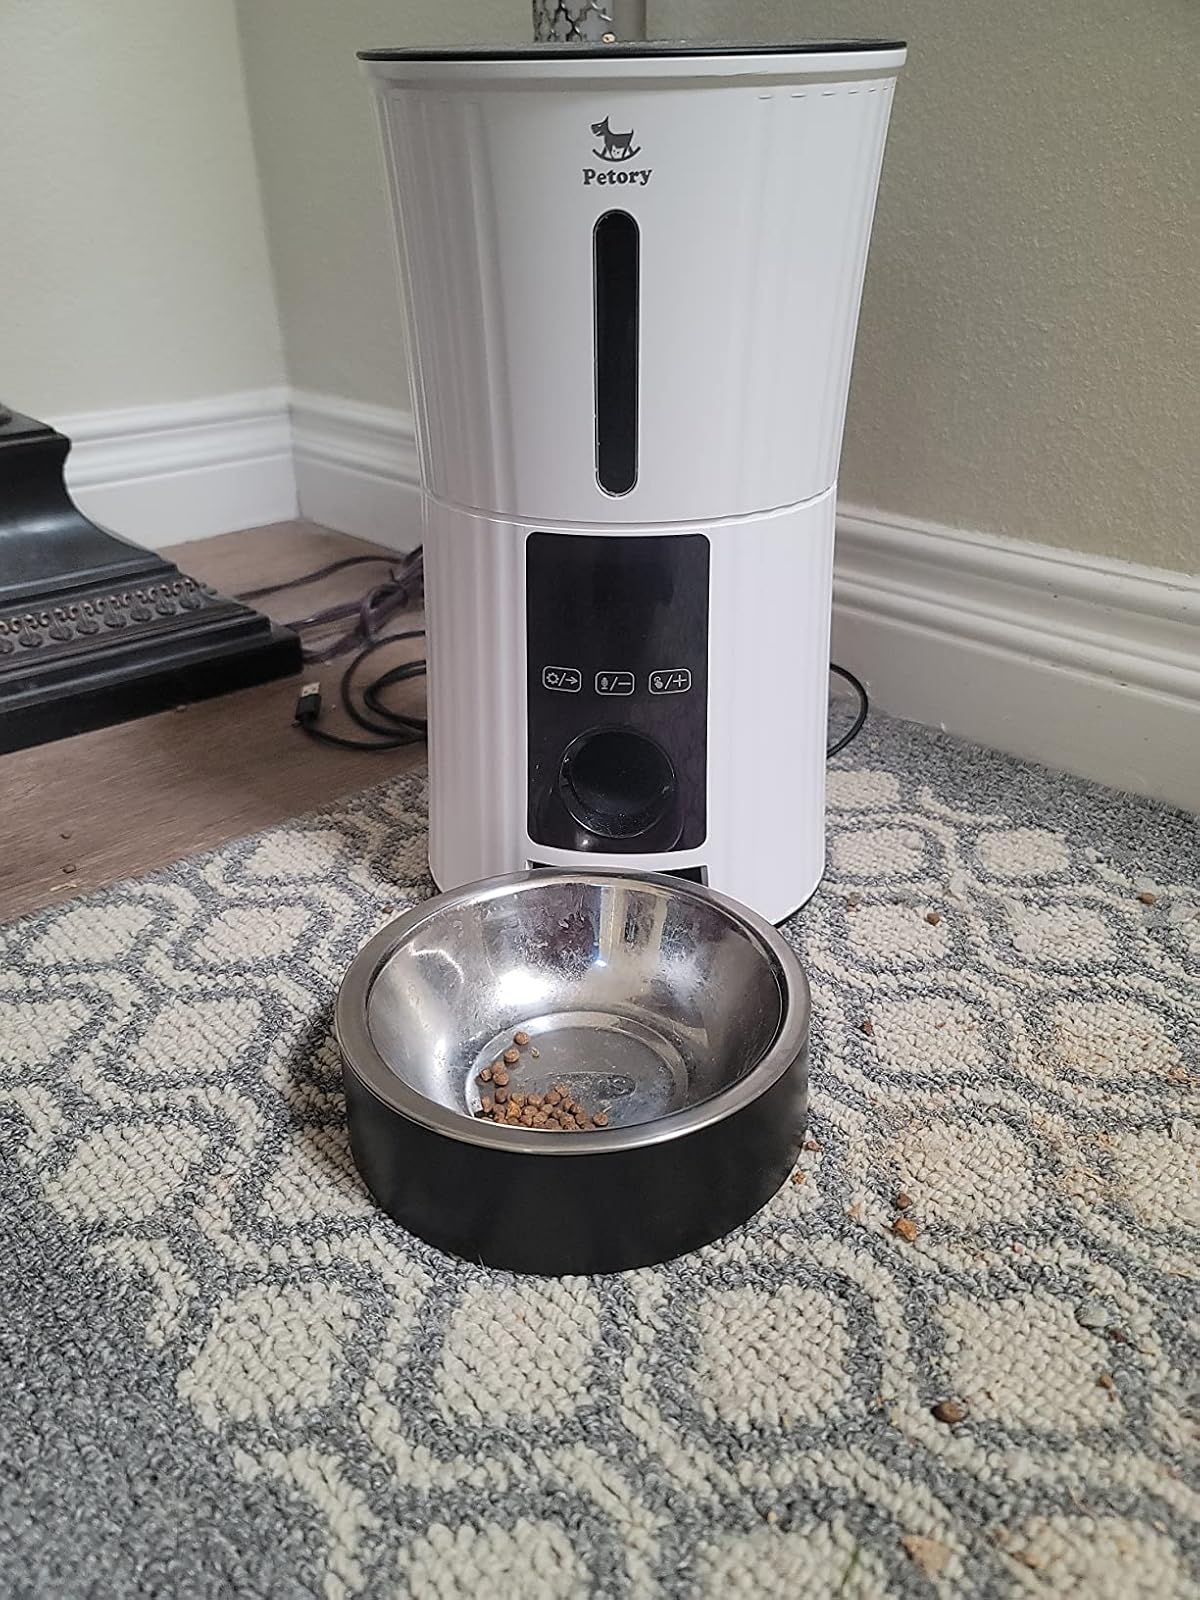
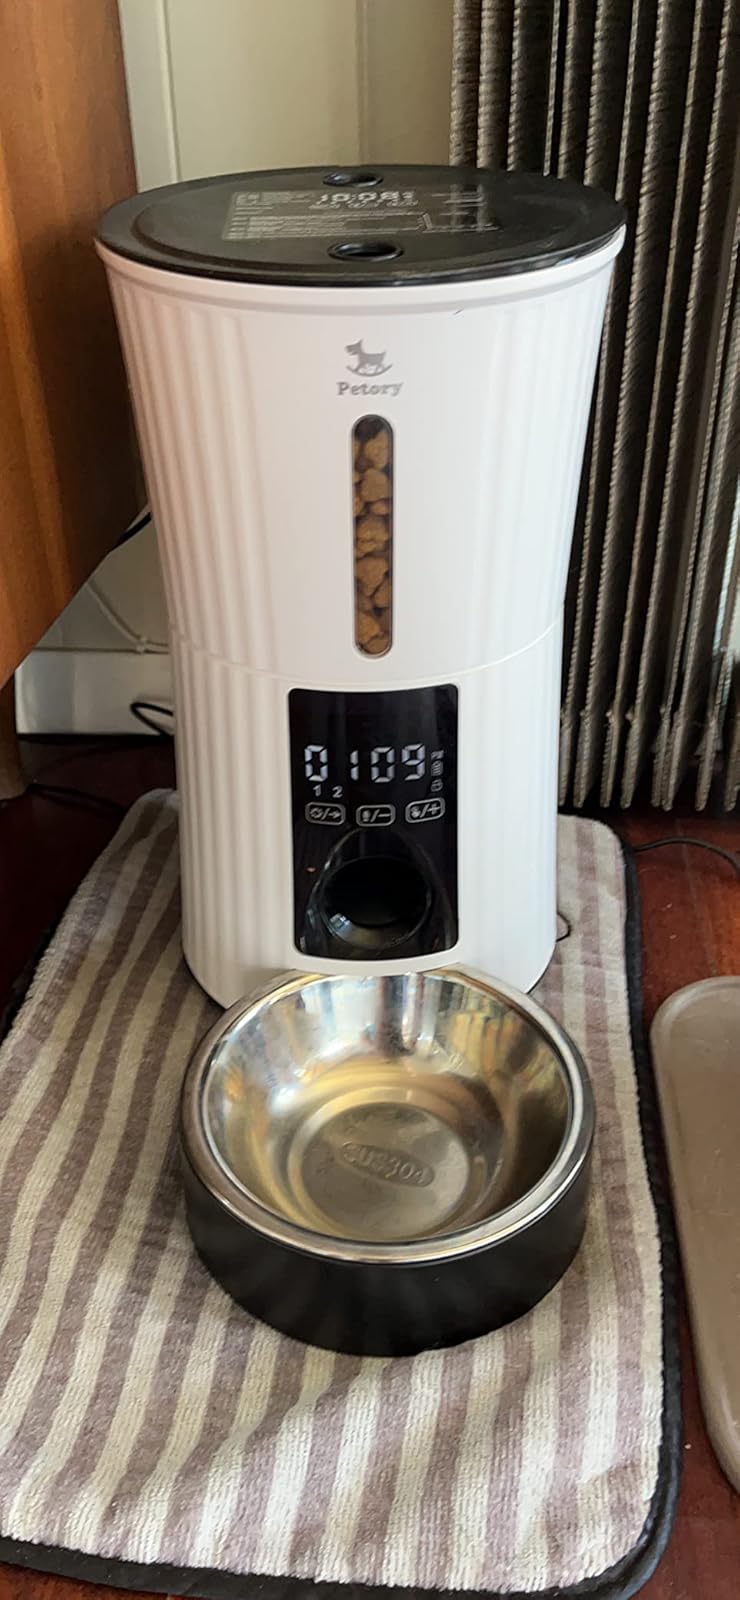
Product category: items_feeder
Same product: yes